Jessop & Company

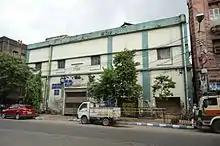
63 Netaji Subhas Road, viewed from Strand Road, Kolkata

The company's net worth eroded over the years and losses mounted into several hundred crores of rupees, as a public sector company. In 2003 the Government of India divested its stake in Jessop & Co. Ltd under the privatisation programme and sold its 72% stake to the Ruia group owned by Pawan Kumar Ruia, who turned it into a profit-making entity. The sale of government share was objected to by staff but the High Court later cleared the deal.